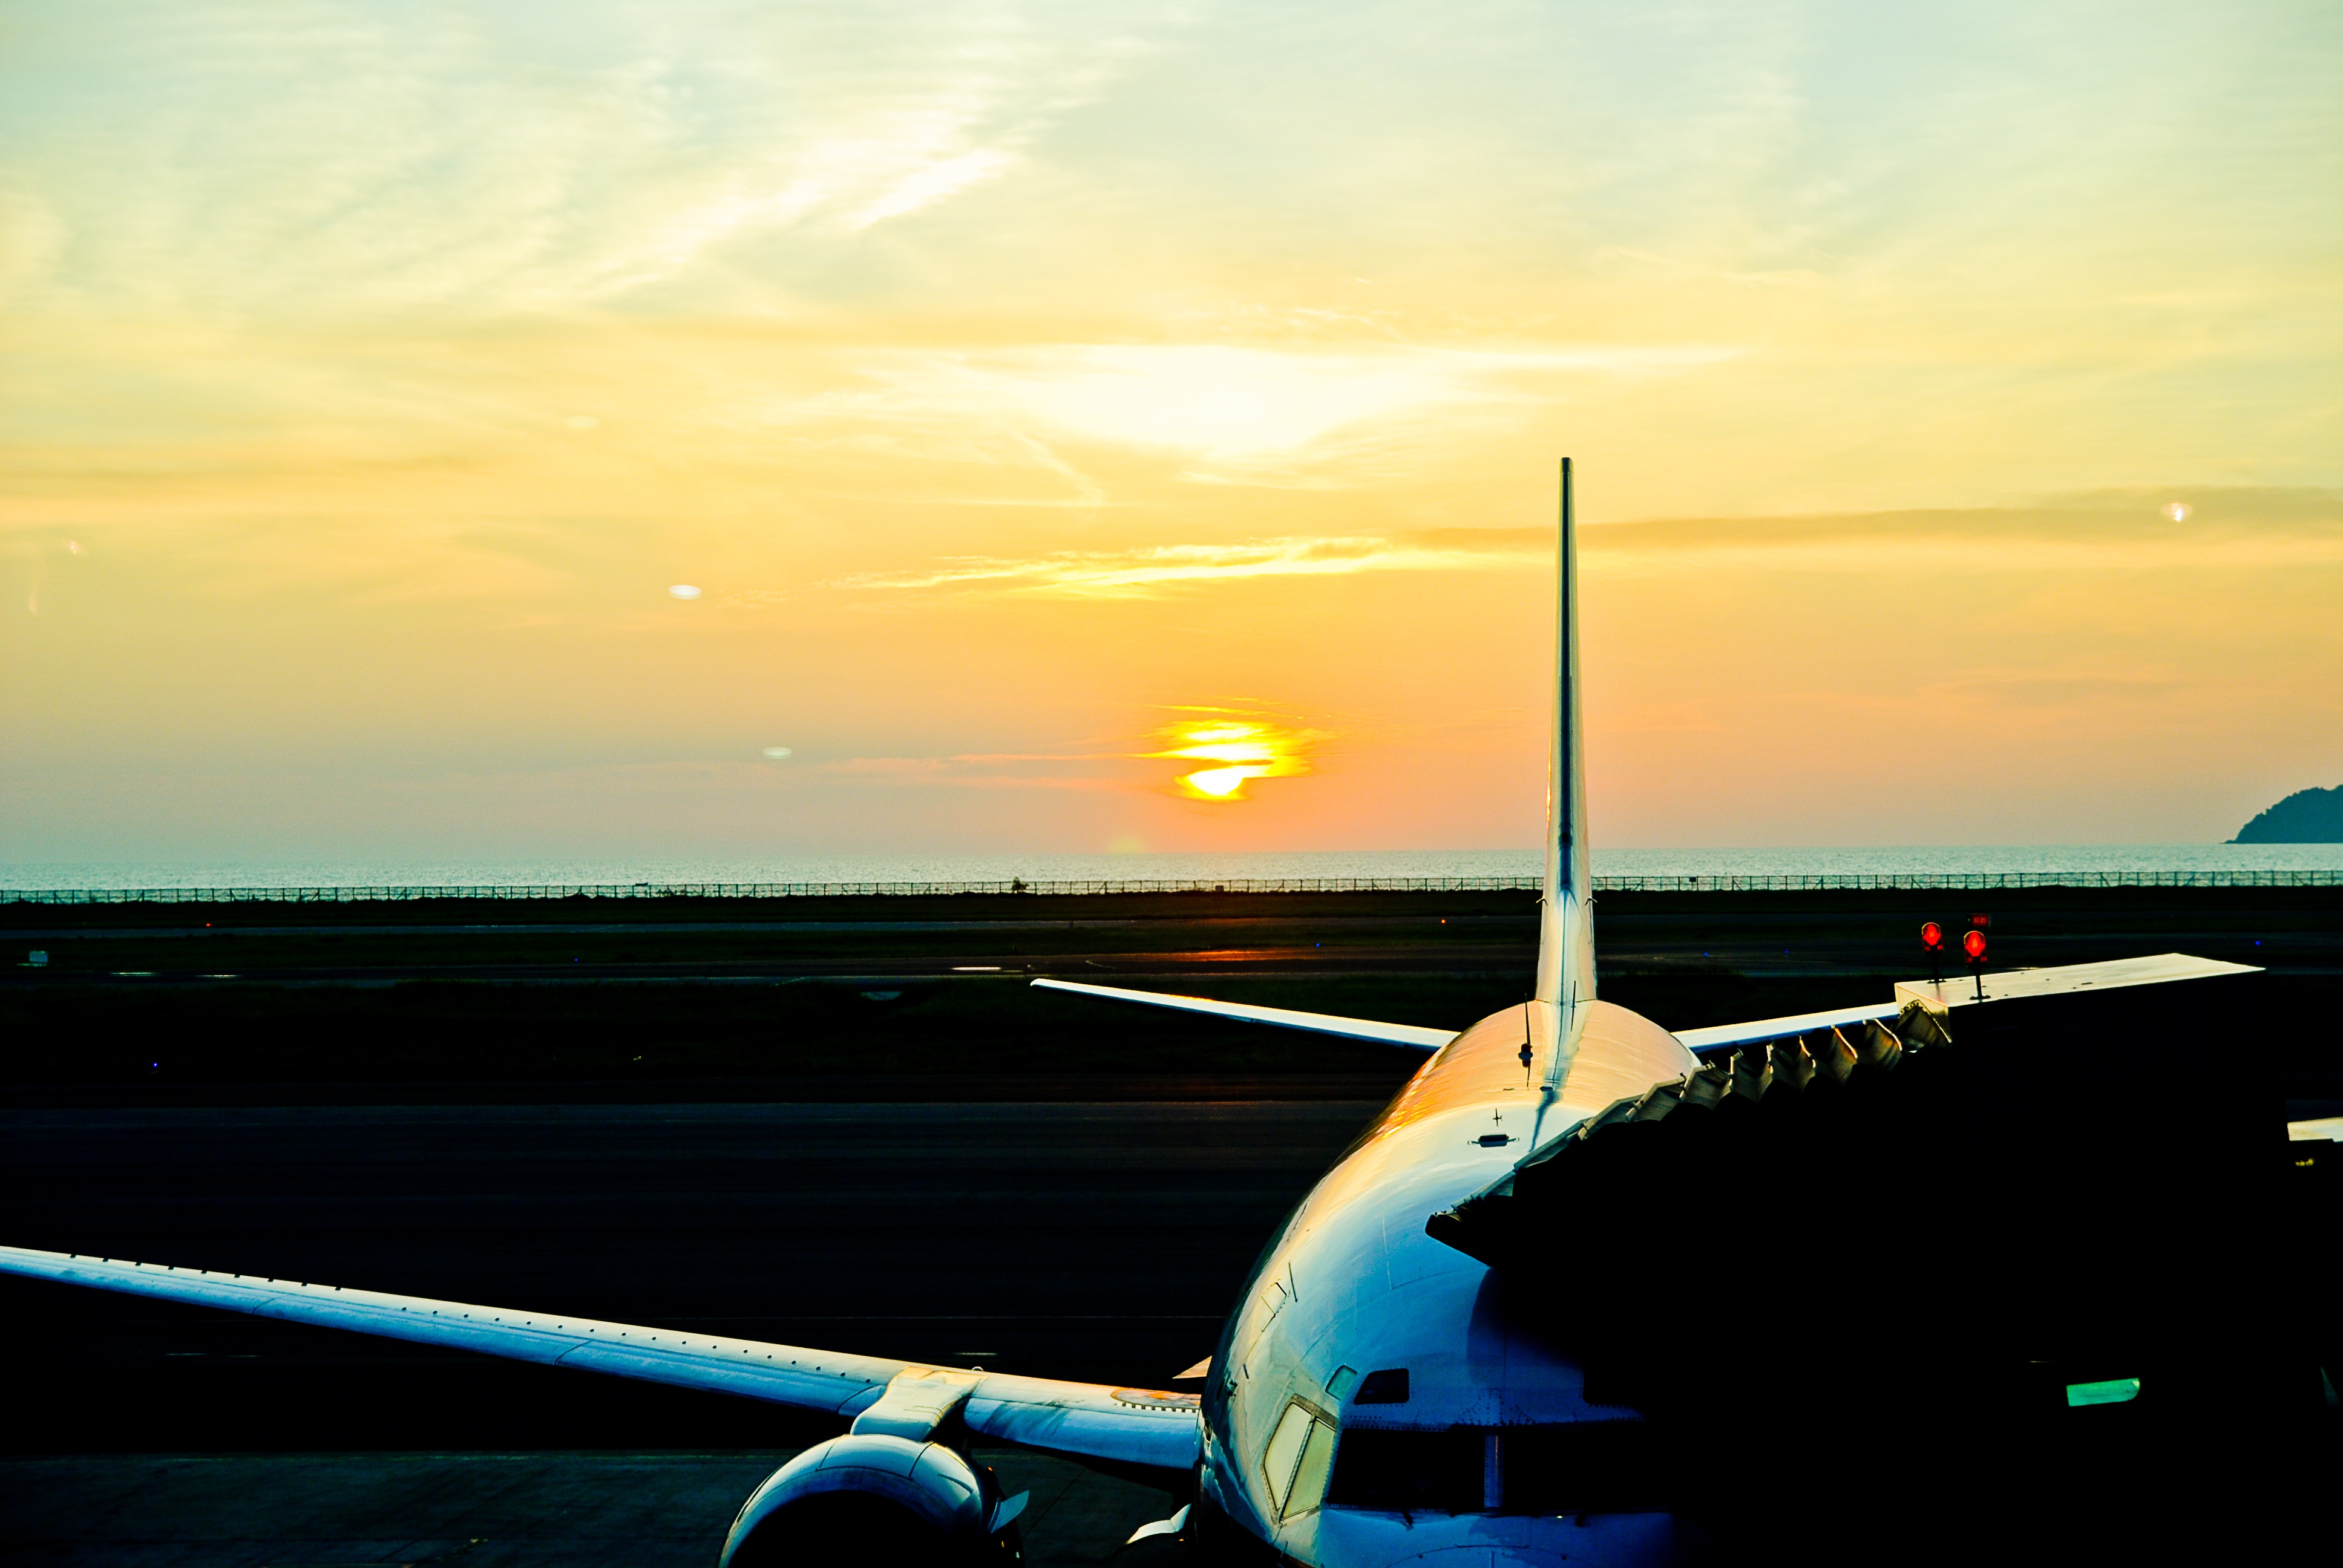
sea, ocean, horizon, sky, sunrise, sunset, sunlight, morning, dawn, airplane, aircraft, dusk, evening, vehicle, aviation, flight, airliner, atmosphere of earth